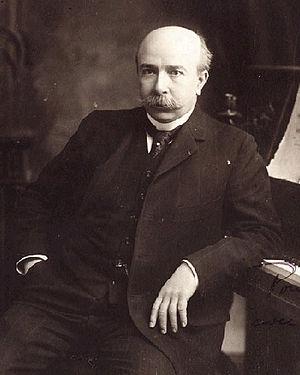
Isidor Philipp était un pianiste, pédagogue et compositeur français d'origine hongroise.